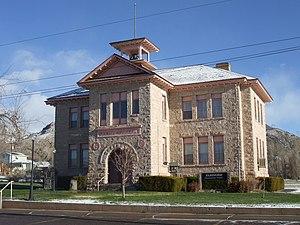
Elsinore est une municipalité américaine située dans le comté de Sevier en Utah.